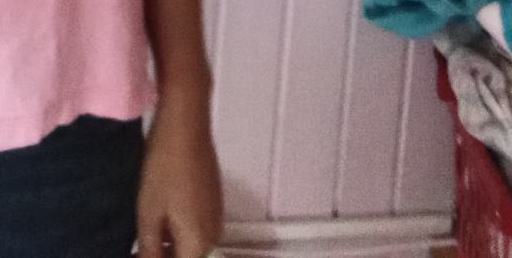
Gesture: no_gesture